Celebration (Madonna album)

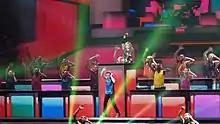
Madonna closed The MDNA Tour with an energetic performance of "Celebration".

"Celebration" was the first single from the compilation. A first preview of the song was added on the performance for "Holiday" on her 2009 leg of the Sticky & Sweet Tour. It was to be released to radio stations on August 3, 2009. However, the single leaked on to the internet, so the date was changed to July 31, 2009. The digital download was also released on this date due to the leak. Remixes of the song were released to dance clubs on July 24, 2009. "Celebration" received mixed reviews from contemporary critics. The song reached the top of the charts in countries like Finland, Italy and Sweden, while reaching the top-ten in other European nations. It became Madonna's fifty-fifth entry to the "Billboard" Hot 100 and her fortieth number-one song on the "Billboard" Hot Dance Club Songs chart.